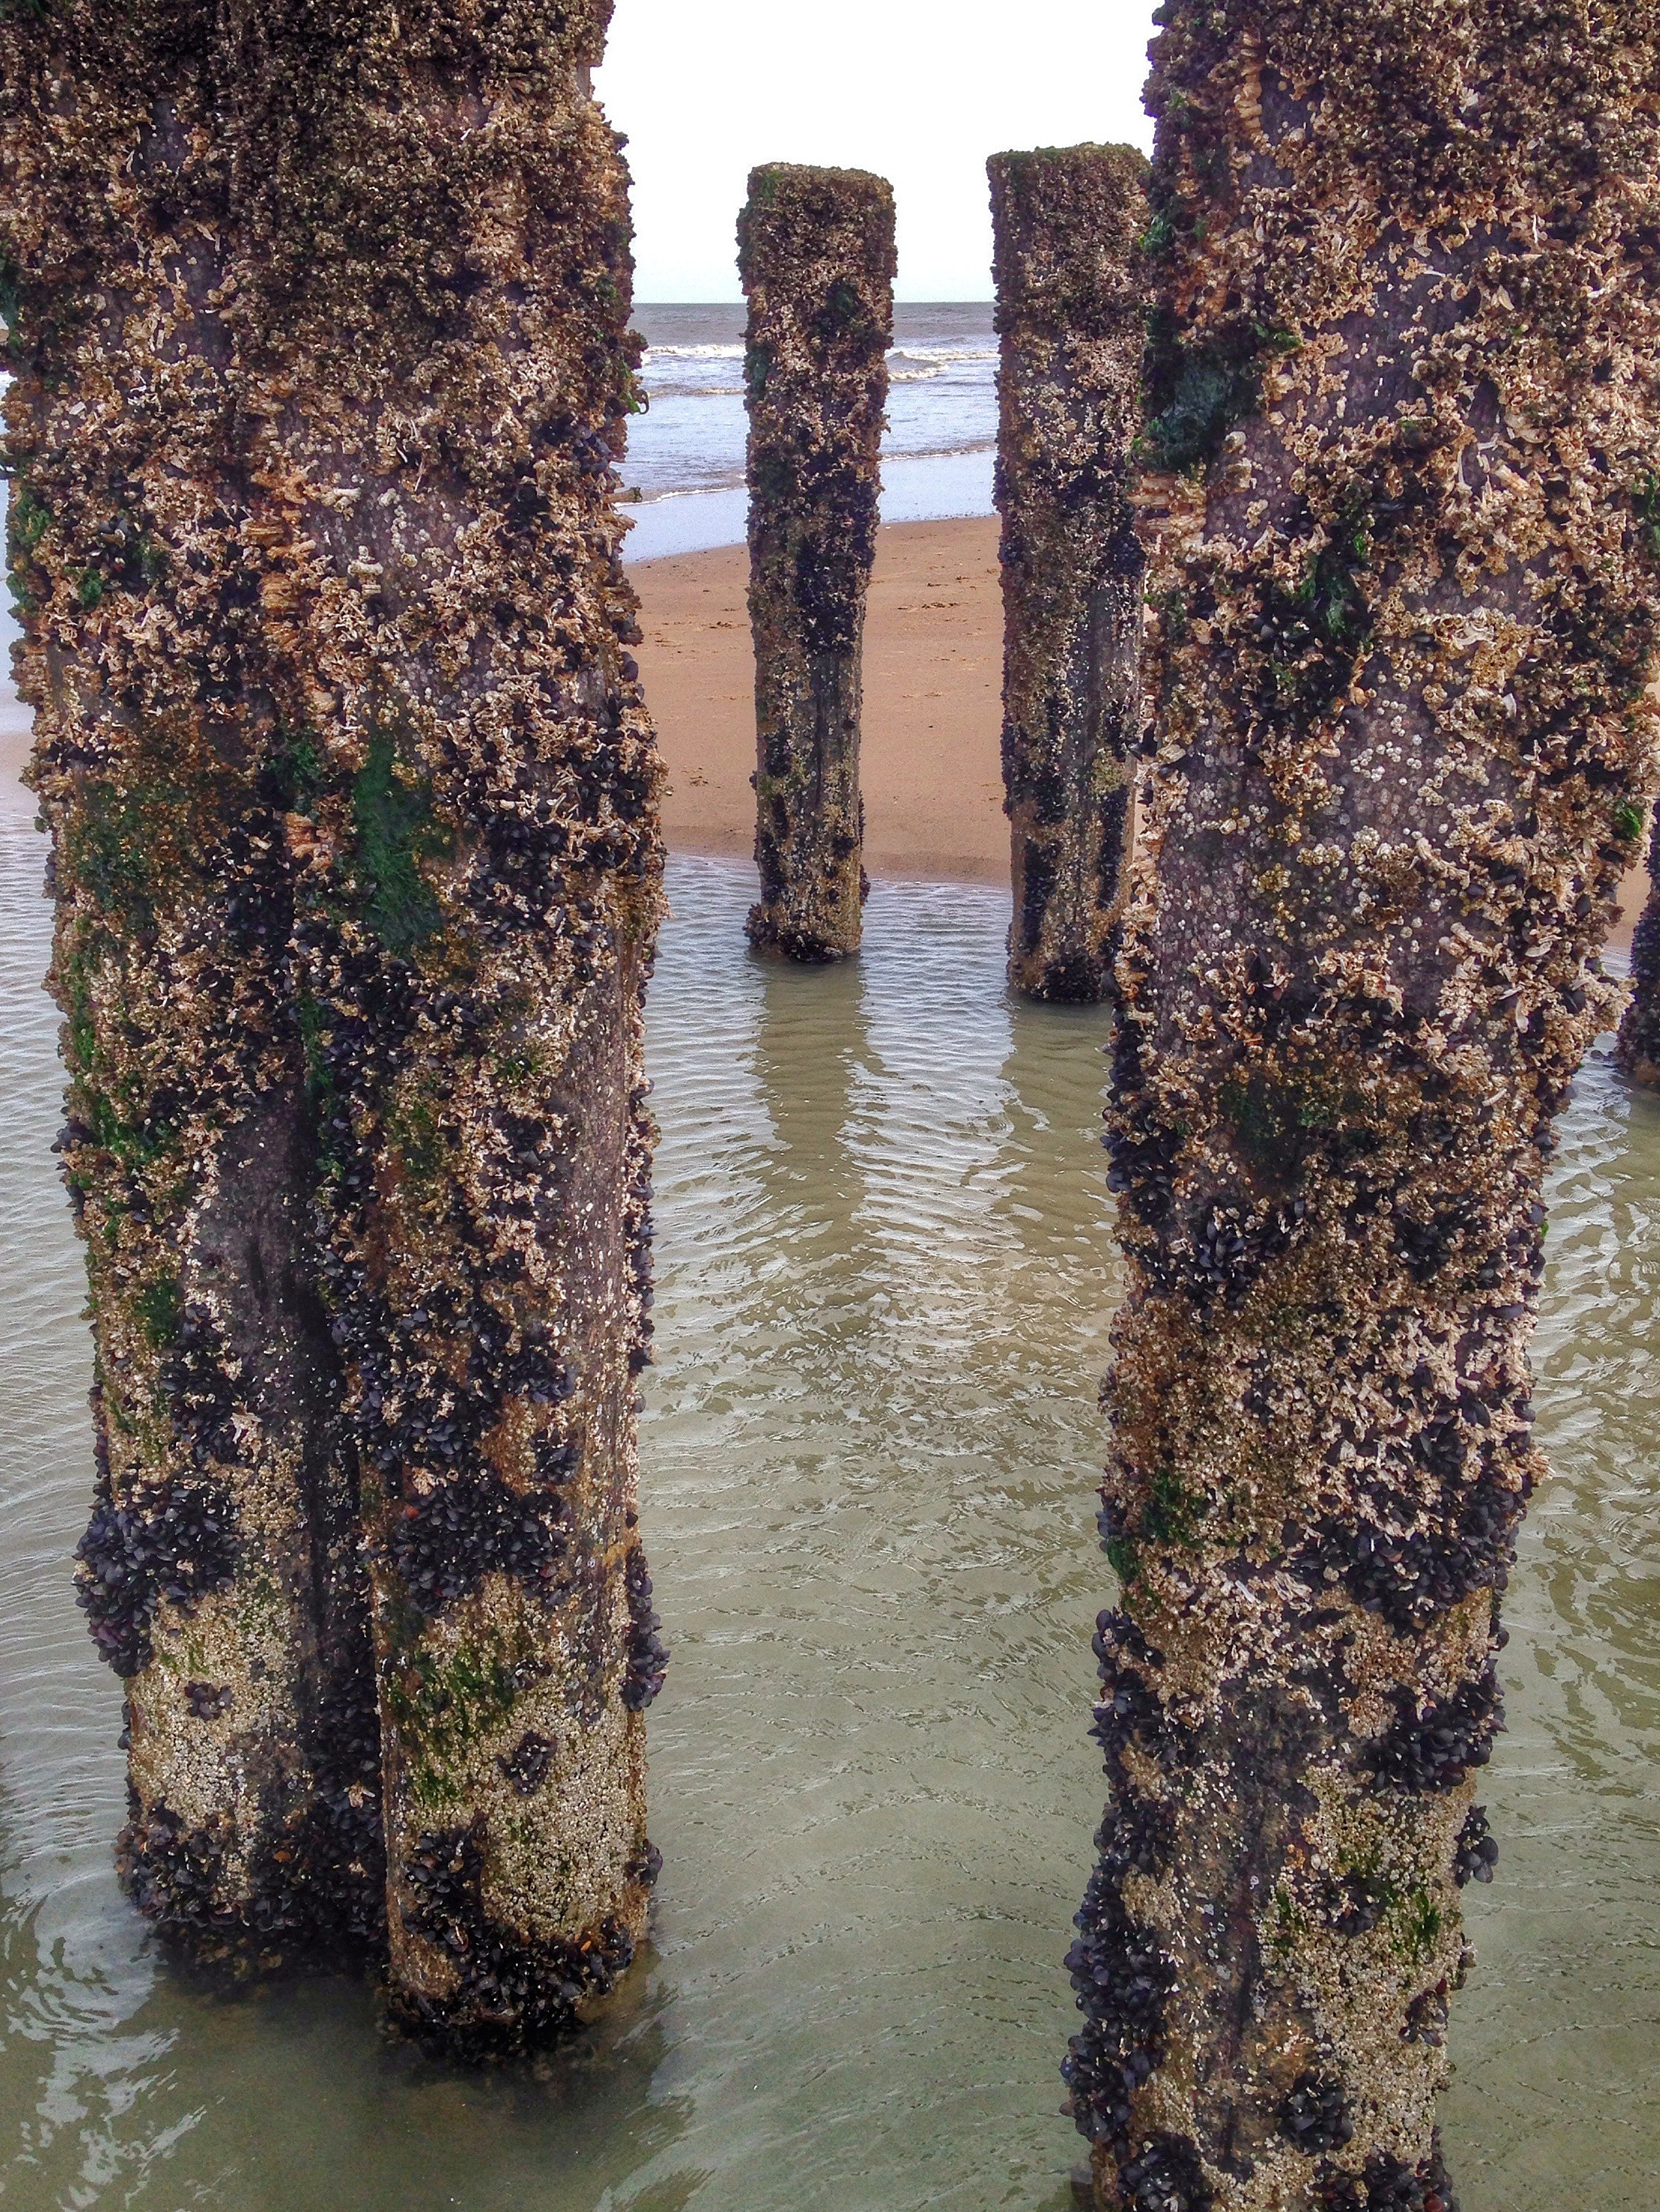
beach, sea, tree, water, nature, sand, rock, winter, post, plant, wood, flower, cliff, reflection, autumn, rest, terrain, material, waterway, art, ruins, silent, zeeland, domburg, woody plant, breathe a sigh